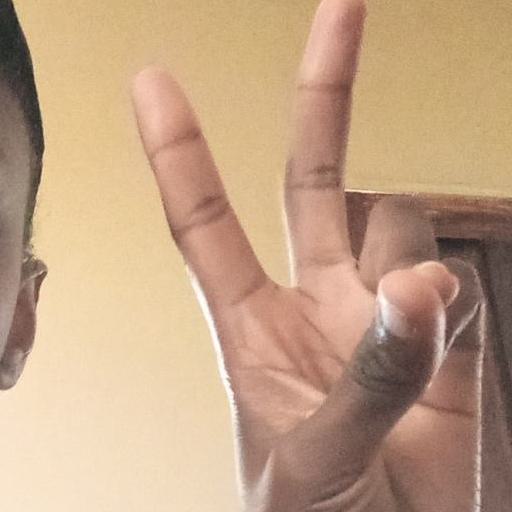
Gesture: peace